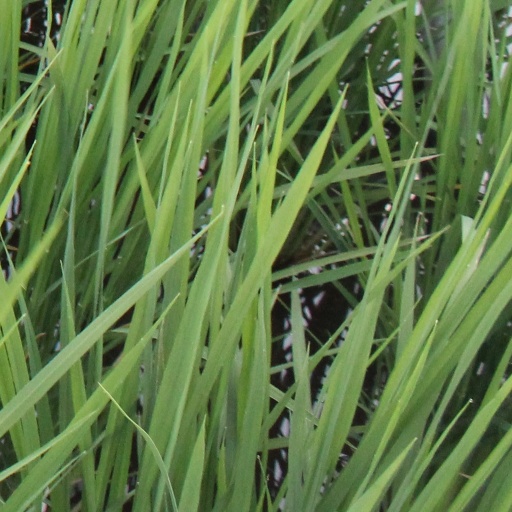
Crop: rice